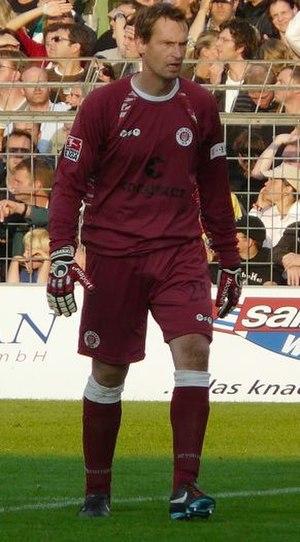
Mathias Hain est un footballeur allemand né le 31 décembre 1972 à Goslar.